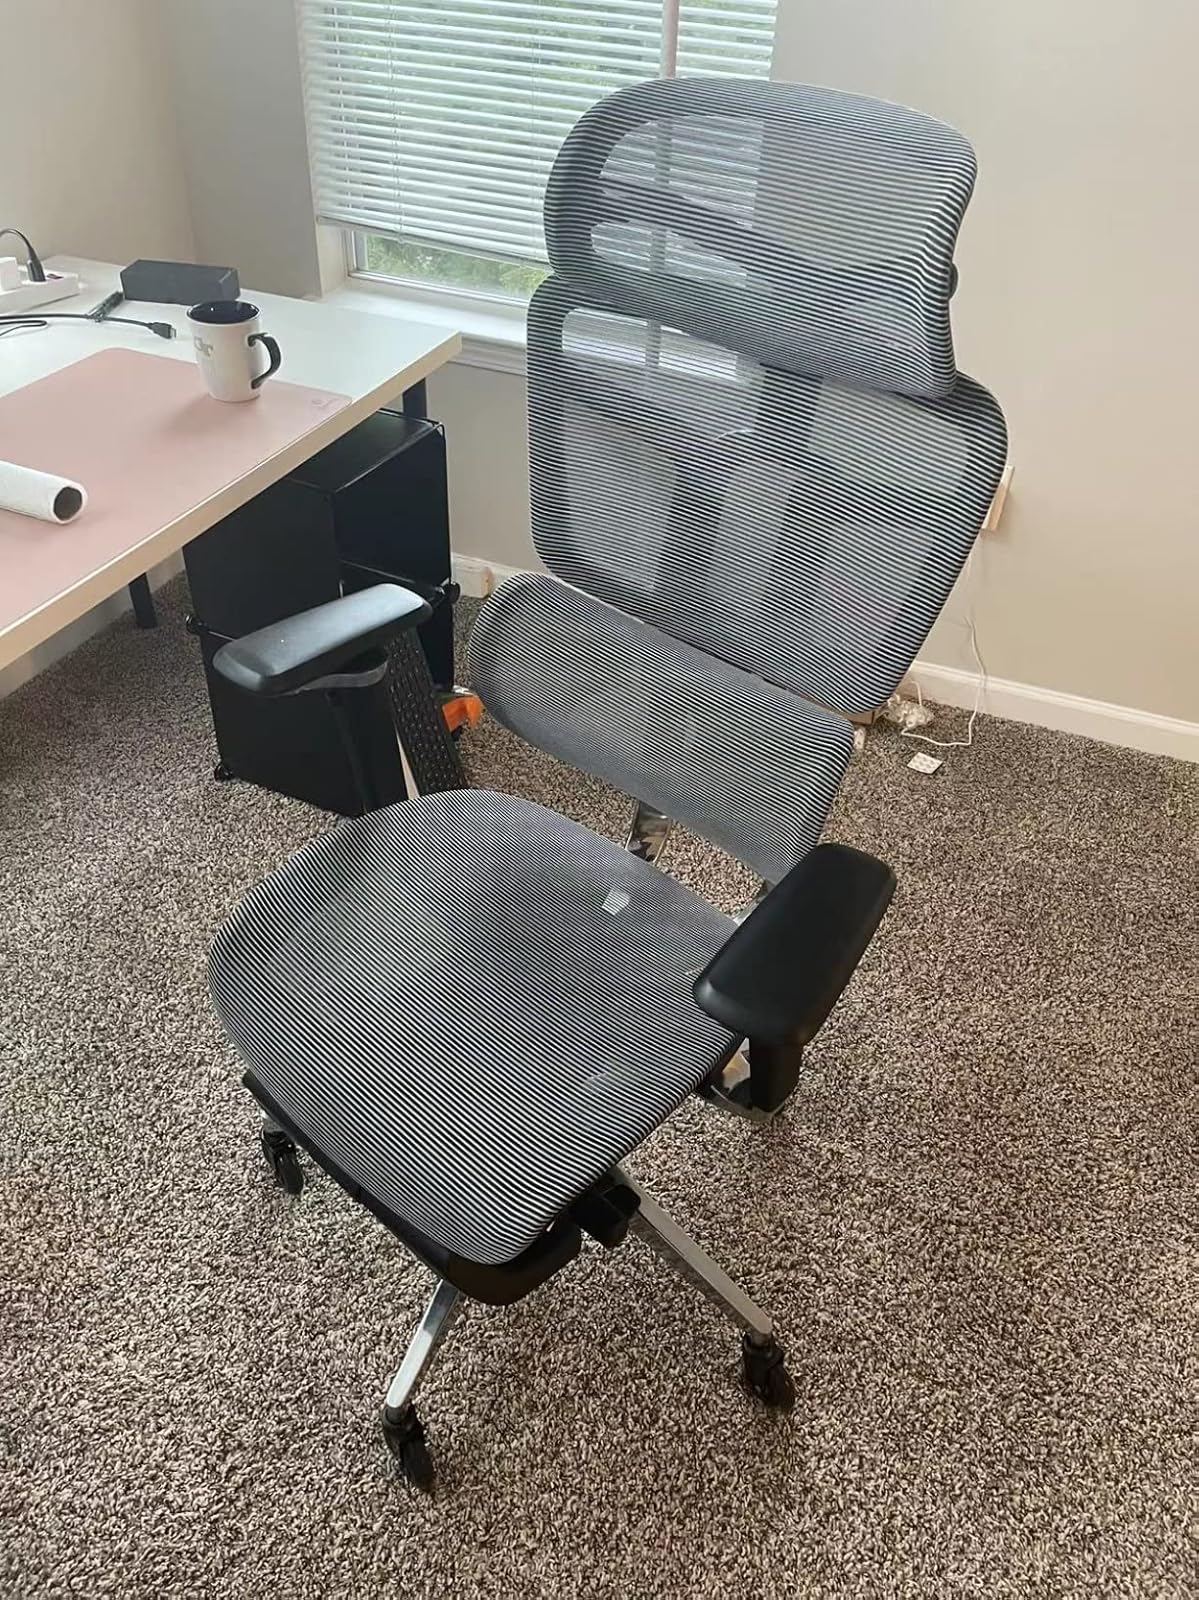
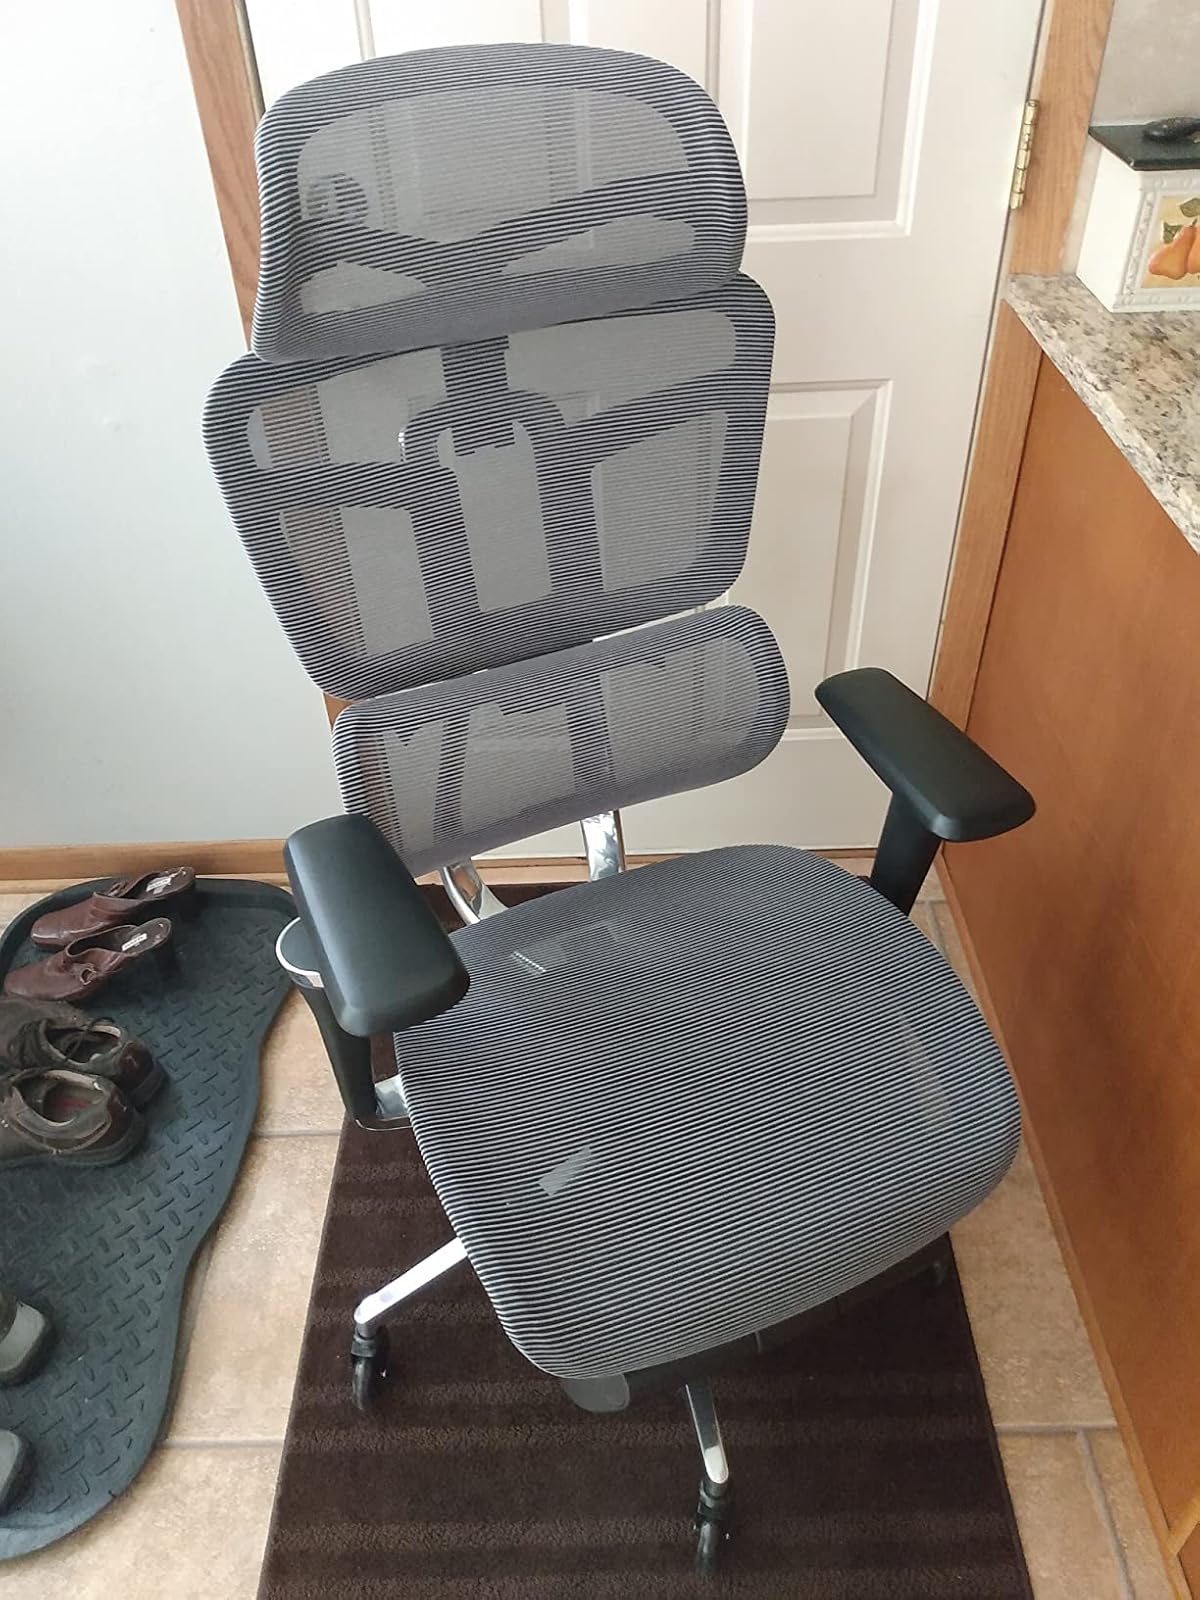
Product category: items_chair
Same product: yes